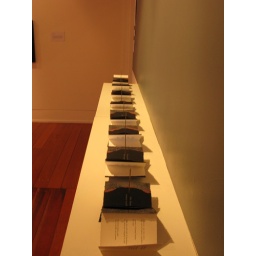
book structure and printing by beth serjeant at green bay press. words by riemke ensing.